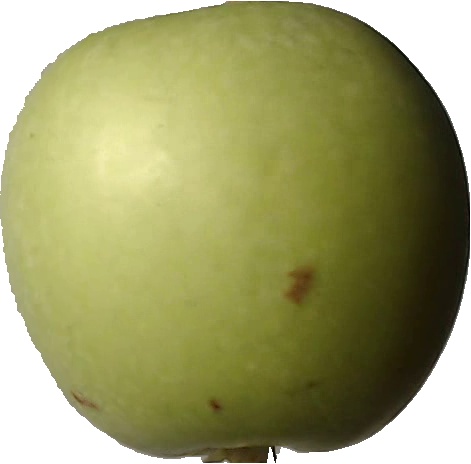
Label: apple_granny_smith_1